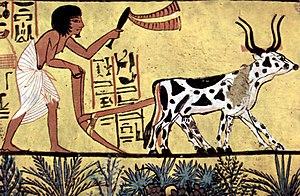
En agriculture et agronomie, le labour est une technique de travail du sol, ou plus précisément de la couche arable d'un champ cultivé. Généralement effectué avec une charrue, il consiste à ouvrir la terre à une certaine profondeur, à la retourner, avant de l'ensemencer ou de la planter. Le labour est généralement évité en agriculture de conservation.
L’économie byzantine prit rapidement son essor après la fondation de Constantinople en 330, laquelle devint rapidement la plaque tournante du commerce en Méditerranée au VIᵉ siècle. L’Empire byzantin étendait alors ses ramifications en Eurasie et en Afrique du Nord. Cette croissance devait être freinée par l’extension des conquêtes arabes à partir du VIIᵉ siècle lesquelles résultèrent en une période de déclin et de stagnation lorsque Byzance perdit ses territoires d’Asie. Les réformes de Constantin V devaient marquer le début d’un renouveau qui se maintiendra jusqu’à la conquête par les Latins de la quatrième croisade en 1204. Pendant cette période qui constitua l’âge d’or de son économie l’empire byzantin projeta une image de luxe qui faisait l’envie des voyageurs étrangers en visite ou en mission dans la capitale. Après l’éphémère Empire latin et la restauration de l’empire par Michel VIII Paléologue on assista à une tentative de restauration de l’économie qui ne put se matérialiser, Byzance ne contrôlant plus les forces économiques à l’œuvre tant à l’intérieur qu’à l’extérieur de l’empire.
Osiris est un dieu du panthéon égyptien et un roi mythique de l'Égypte antique. Inventeur de l'agriculture et de la religion, son règne est bienfaisant et civilisateur. Il meurt noyé dans le Nil, assassiné dans un complot organisé par Seth, son frère cadet. Malgré le démembrement de son corps, il retrouve la vie par la puissance magique de ses sœurs Isis et Nephtys. Le martyre d'Osiris lui vaut de gagner le monde de l'au-delà dont il devient le souverain et le juge suprême des lois de Maât.
L’histoire de l’humanité aussi nommée histoire du monde, ou histoire universelle désigne le récit synthétique de l'humanité depuis l'apparition d’Homo Sapiens à l’époque préhistorique jusqu'à aujourd'hui.